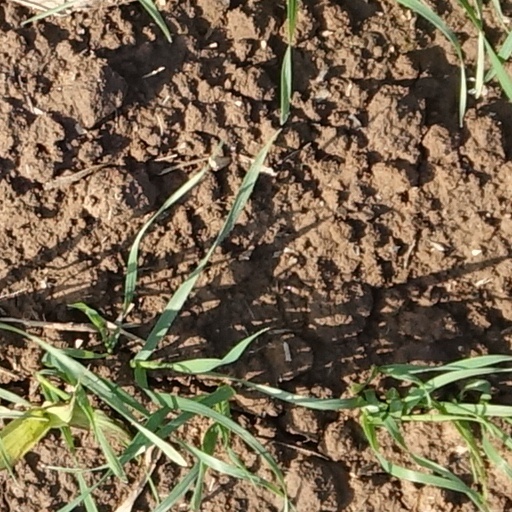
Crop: wheat